Portrait of a General

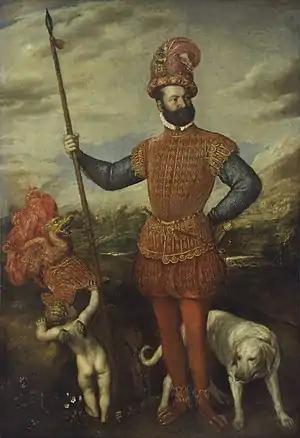
"Portrait of a General" (c. 1550) by Titian

Portrait of a General is a portrait of an unknown general by the Venetian artist Titian, from "c." 1550. It is now in the Gemäldegalerie Alte Meister, in Kassel.